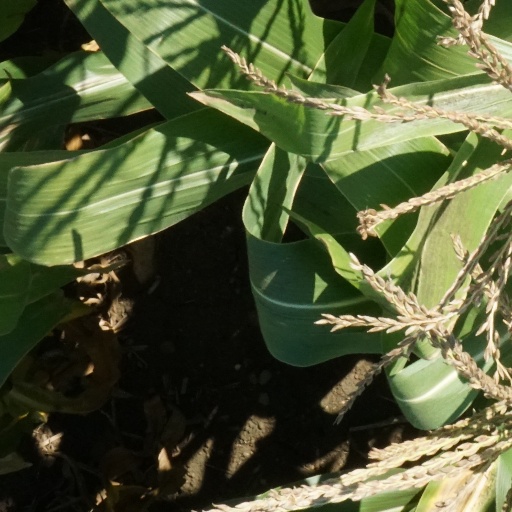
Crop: maize; corn